Mari Lwyd

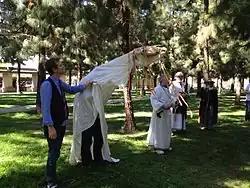
A Mari Lwyd at the 2013 St. David's Day festivities in Los Angeles

Although the custom was given various names, most recorded sources term this particular custom "Mari Lwyd". Marie Trevelyan states that the name "Marw Lwyd" had been used in many parts of Wales since the seventeenth century. She derived this name as "Grey Death", arguing that it was a symbol of "the dying or dead year".